Nokia XR20

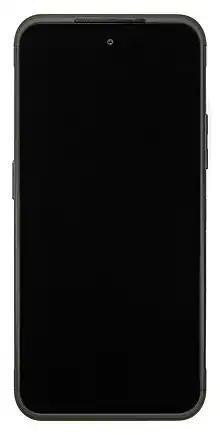

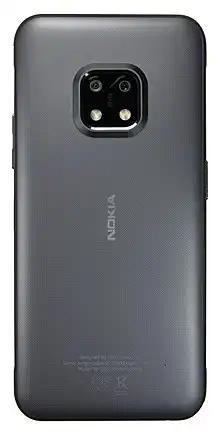
The back side of a Nokia XR20

The Nokia XR20 is a Nokia-branded smartphone that was manufactured by HMD Global.